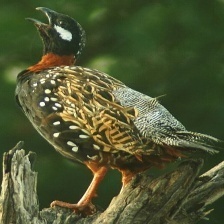
Species: BLACK FRANCOLIN
Scientific name: FRANCOLINUS FRANCOLINUS
ImageNet parent category: partridge